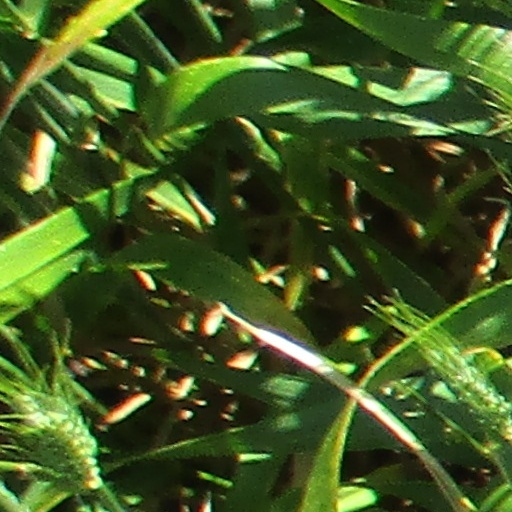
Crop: wheat